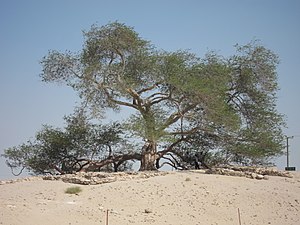
Livets træ (Bahrain)
Livets træ.
Livets træ i Bahrain er et cirka 400 år gammelt, 9,75 meter højt træ af arten Prosopis cineraria. Det vokser cirka 2 kilometer fra Jebel Dukhan.